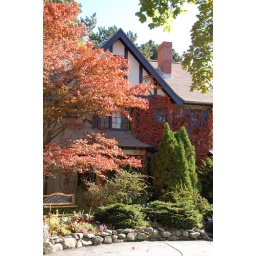
Not sure of the name of this place, just liked the ivy and red tree against the house.